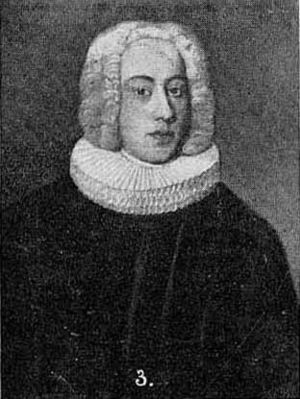
Rasmus Paludan (biskop)
Rasmus Paludan var en norsk biskop. Han blev døbt den 1. april 1702.